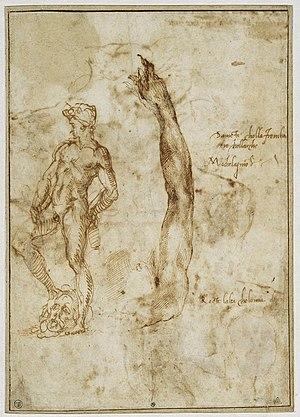
Le David est un chef-d'œuvre de la sculpture de la Renaissance, réalisé par Michel-Ange entre 1501 et 1504. Il mesure 4,34 mètres de hauteur et il est tiré d'un bloc de marbre blanc de Carrare, laissé à l'abandon après l'échec d'autres sculpteurs. Michel-Ange a su tirer parti de l'étroitesse du bloc de marbre et contourner un de ses défauts. Michel-Ange a représenté David, une fronde à la main, juste avant son combat contre le géant Goliath.